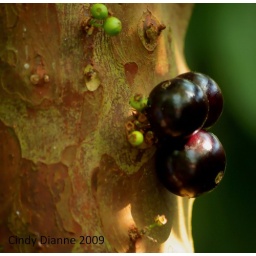
This tree was spotted in the Missourri Botanic Gardens. It was just so unusual..